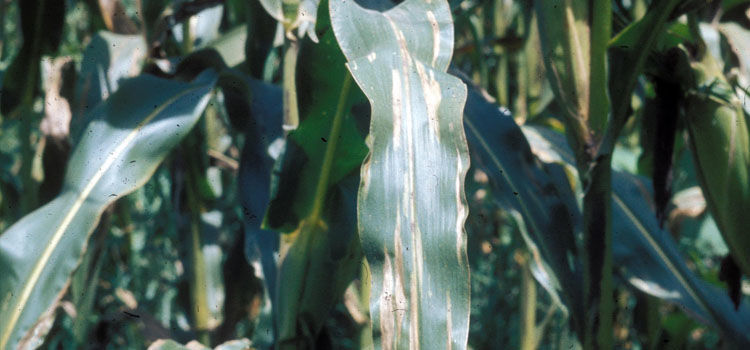
Labels: Corn leaf blight